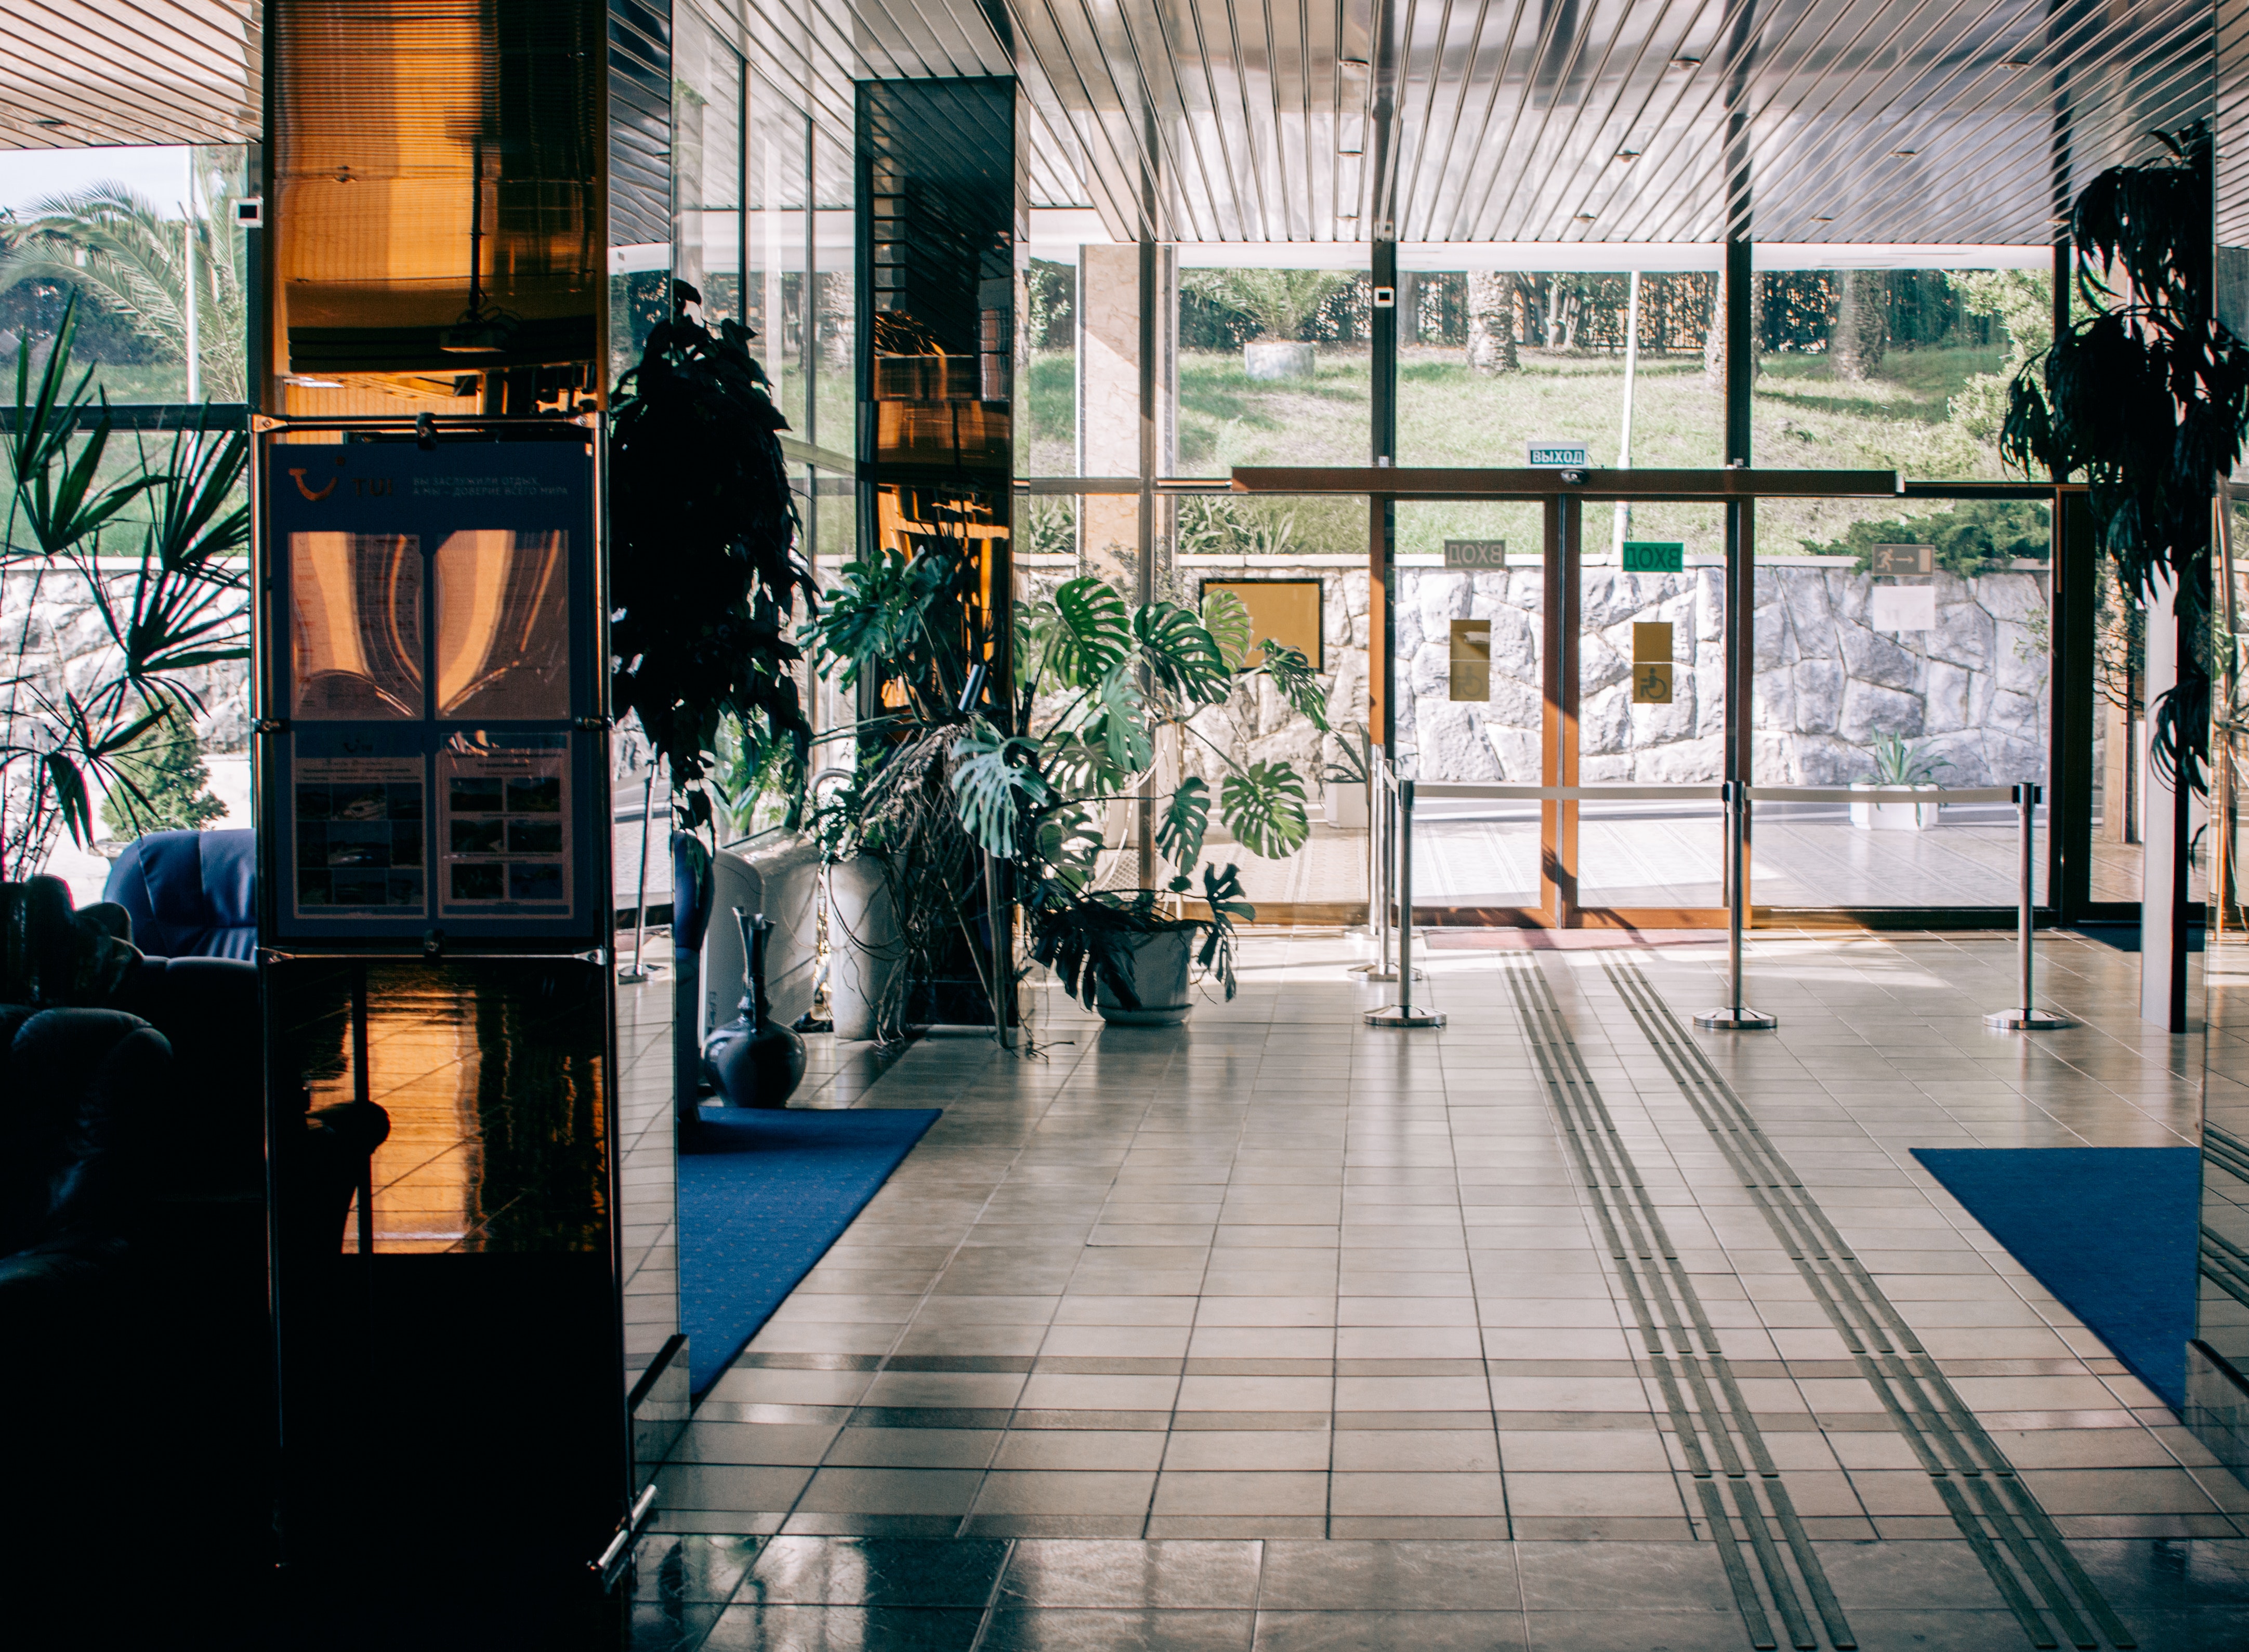
blue, snapshot, reflection, architecture, building, urban area, metropolitan area, tree, window, infrastructure, glass, street, door, daylighting, city, facade, shadow, symmetry, flooring, house, road